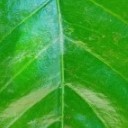
Label: Healthy